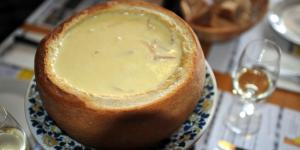
fondue en pan de payes con thermomix